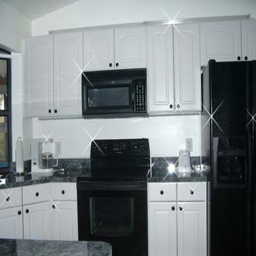
A kitchen with white cabinets and black appliances
A kitchen with an oven, stove, microwave, and refrigerator.
A white and black kitchen features a black stove, a black refrigerator and white cabinets.
A kitchen with a refrigerator and a stove top oven.
A pristine kitchen sparkles and shines under harsh lighting.